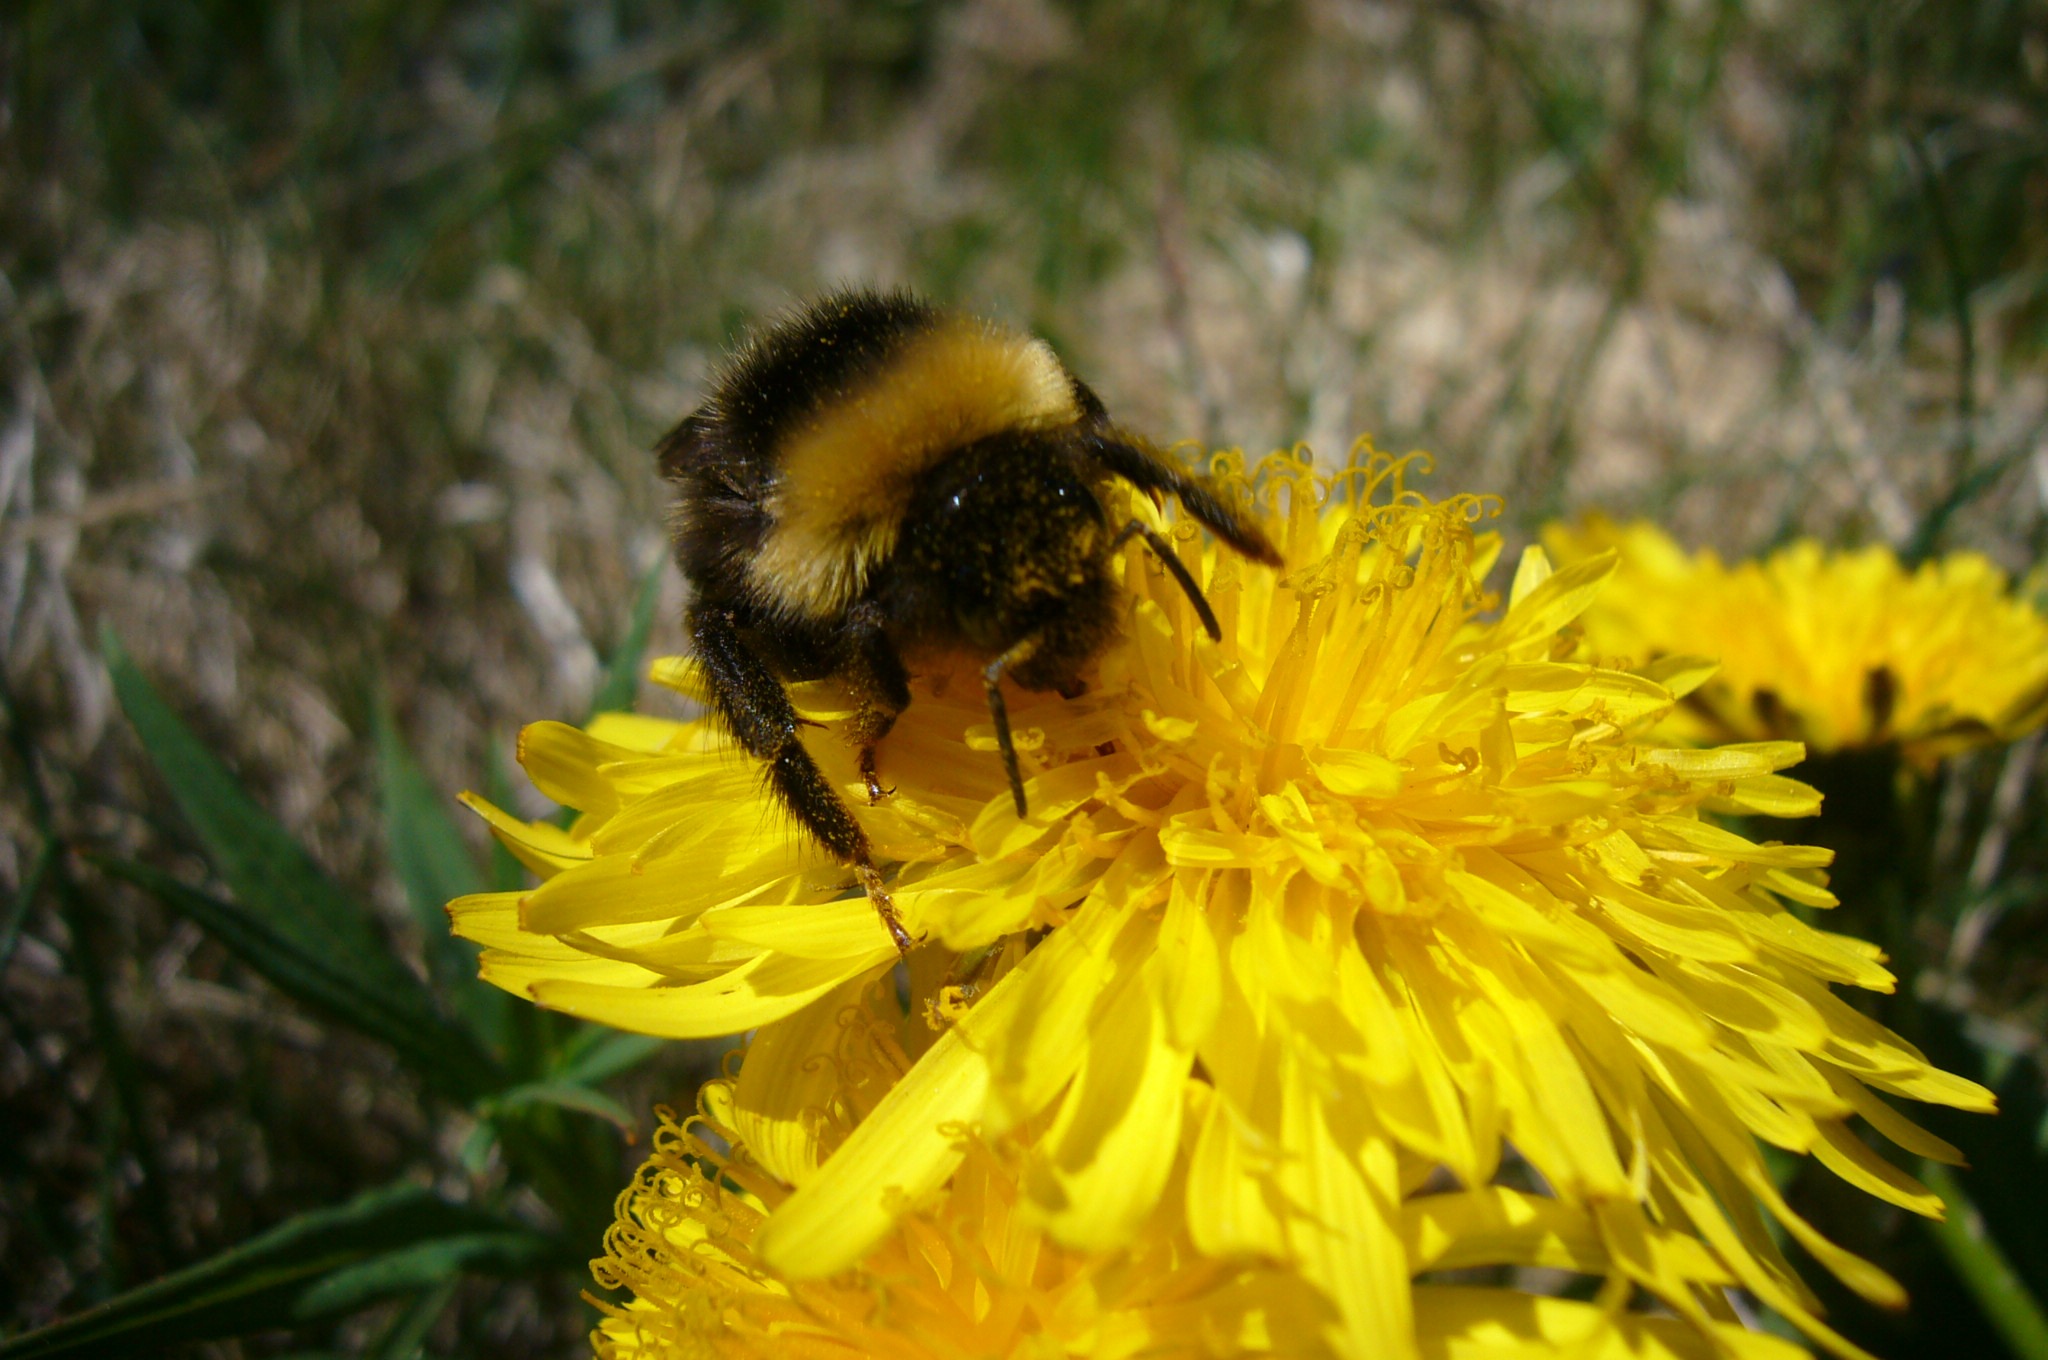
nature, branch, blossom, plant, sky, sun, meadow, dandelion, flower, bloom, summer, wildlife, pollen, spring, insect, botany, yellow, flora, fauna, invertebrate, wildflower, flowers, close up, leaves, sunny, bee, sun flower, bumblebee, hummel, nectar, macro photography, public record, honey bee, daisy family, pollinator, membrane winged insect